South River, New Jersey

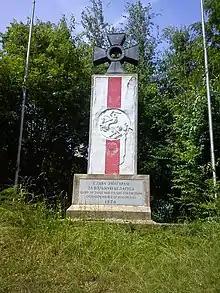
Monument for "Those who fought for Freedom and Independence of Byelorussia"

South River has become a center for Belarusian Americans in the postwar-period.